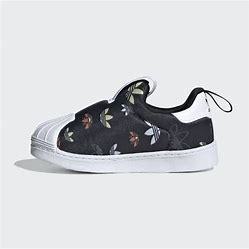
Brand: Adidas
Model: Superstar 360